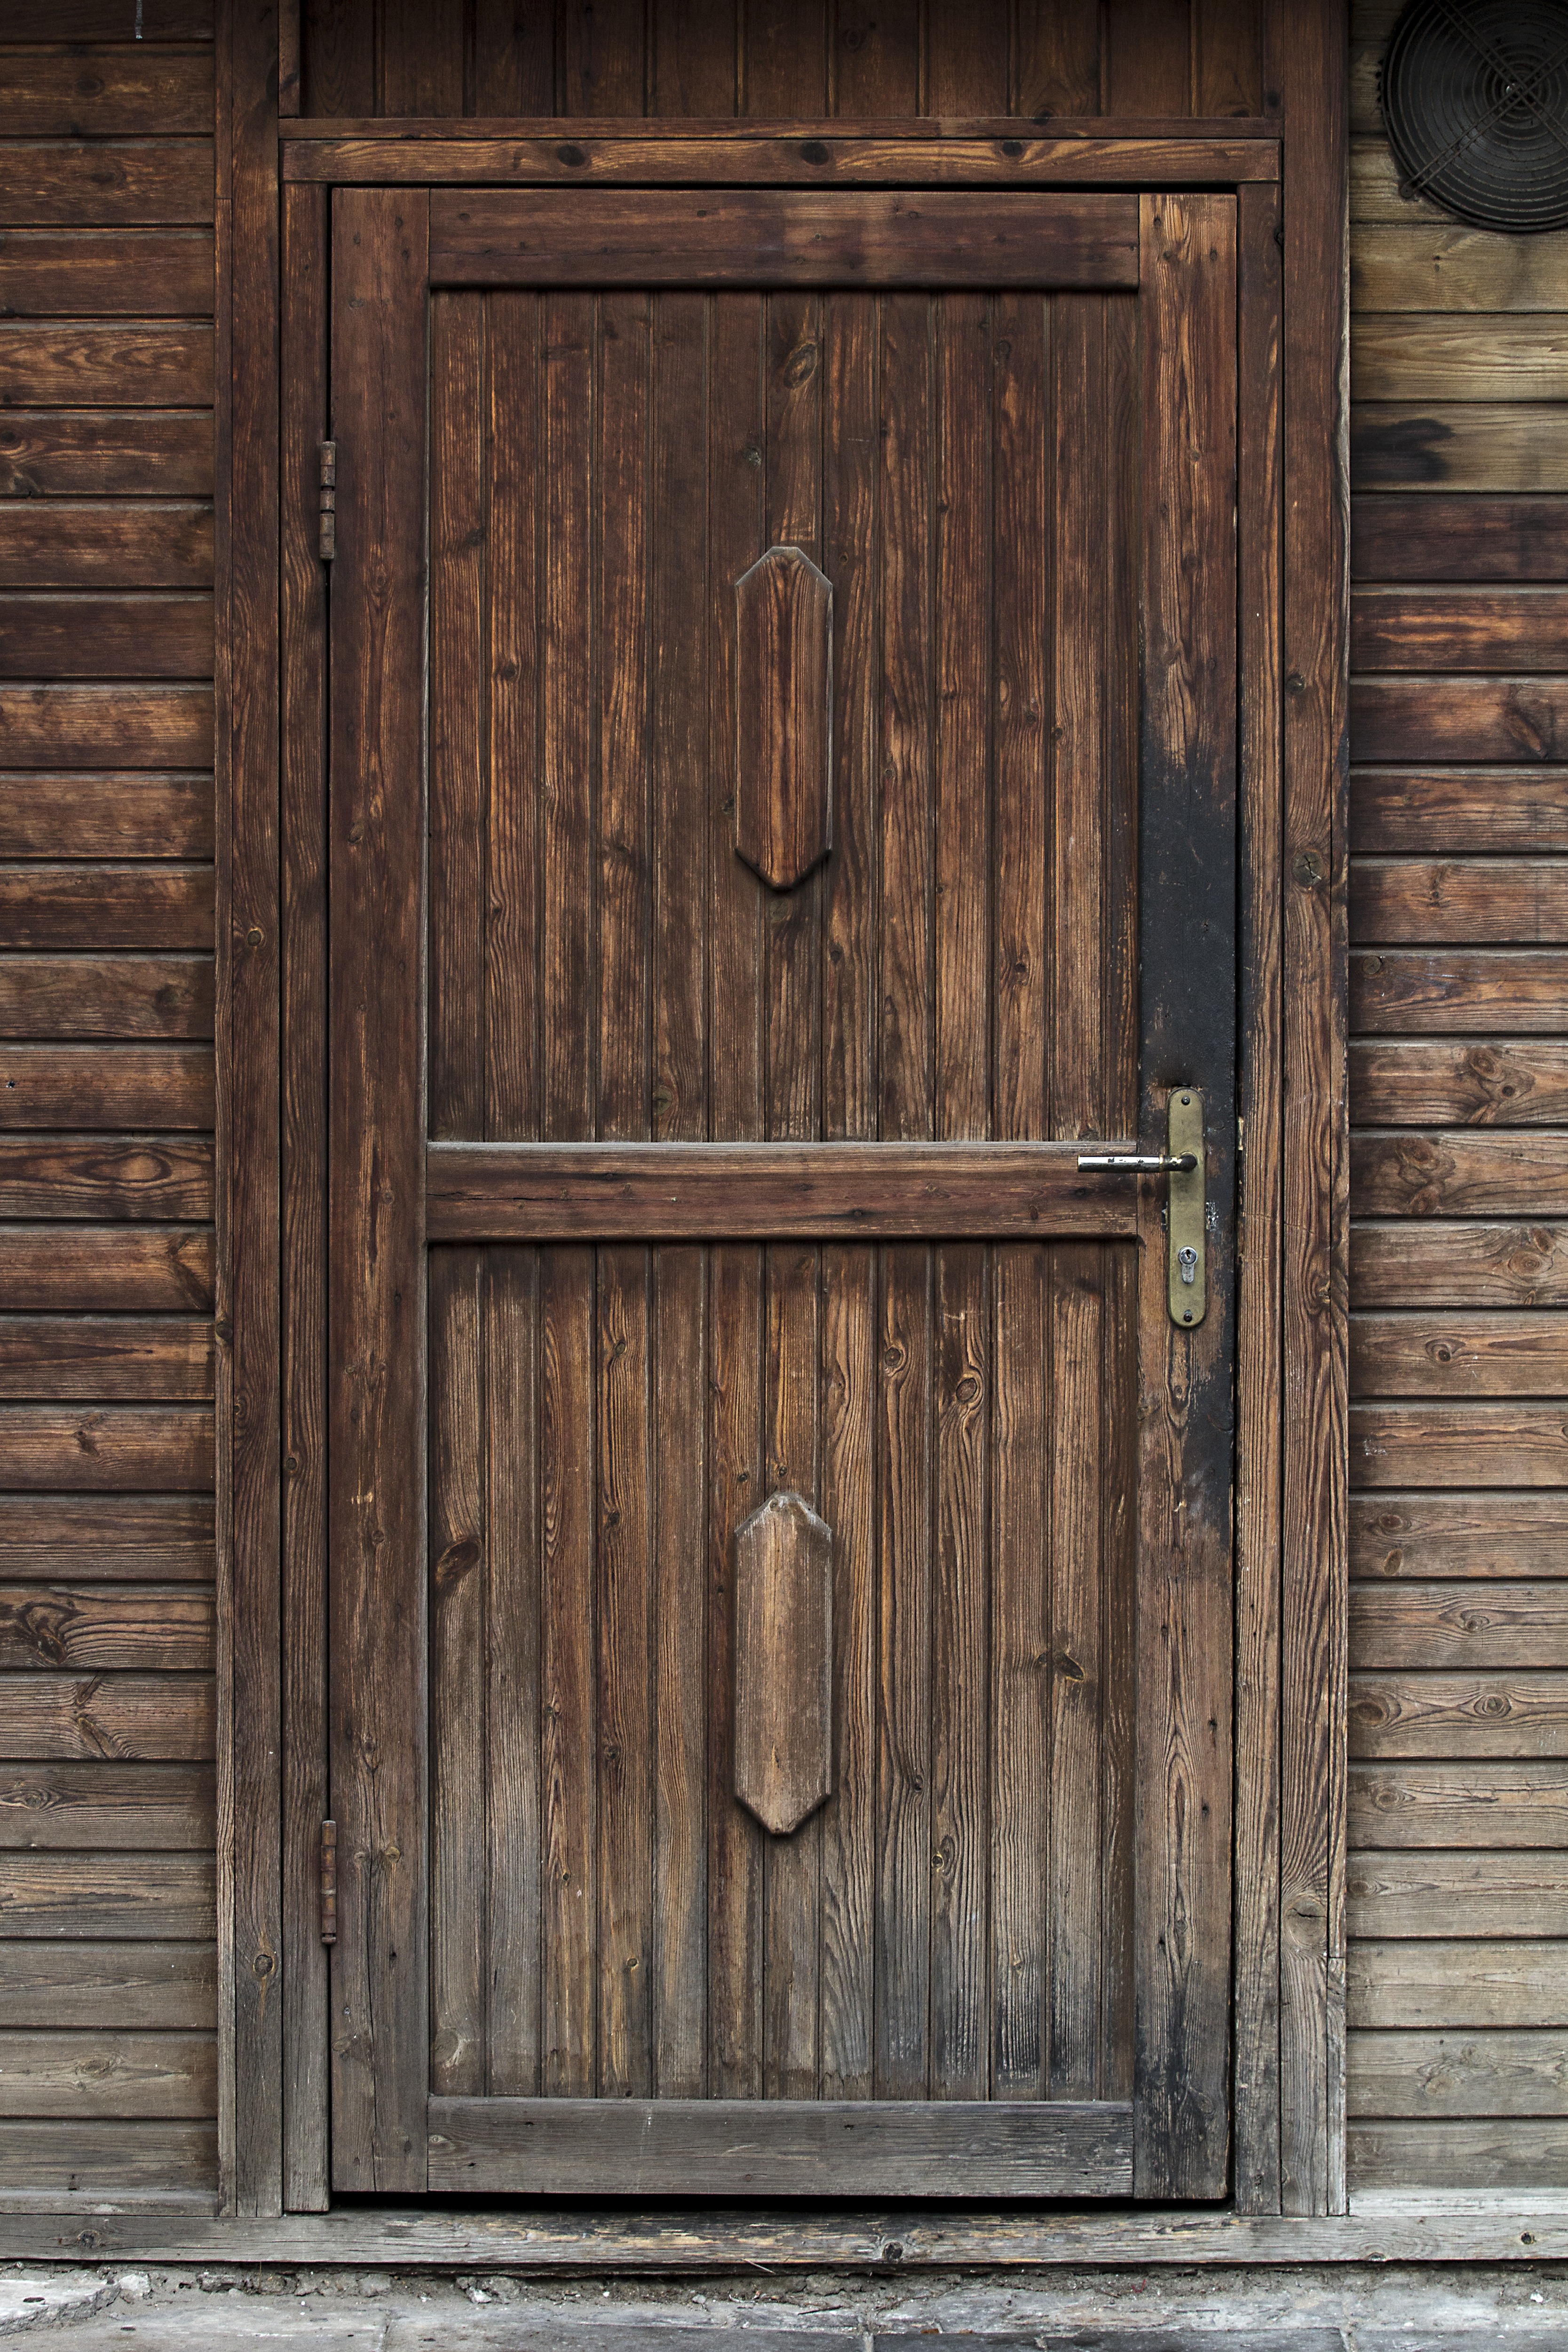
wood, texture, floor, brown, furniture, door, location, hardwood, wooden, old door, cupboard, wood flooring, wood stain, brown door